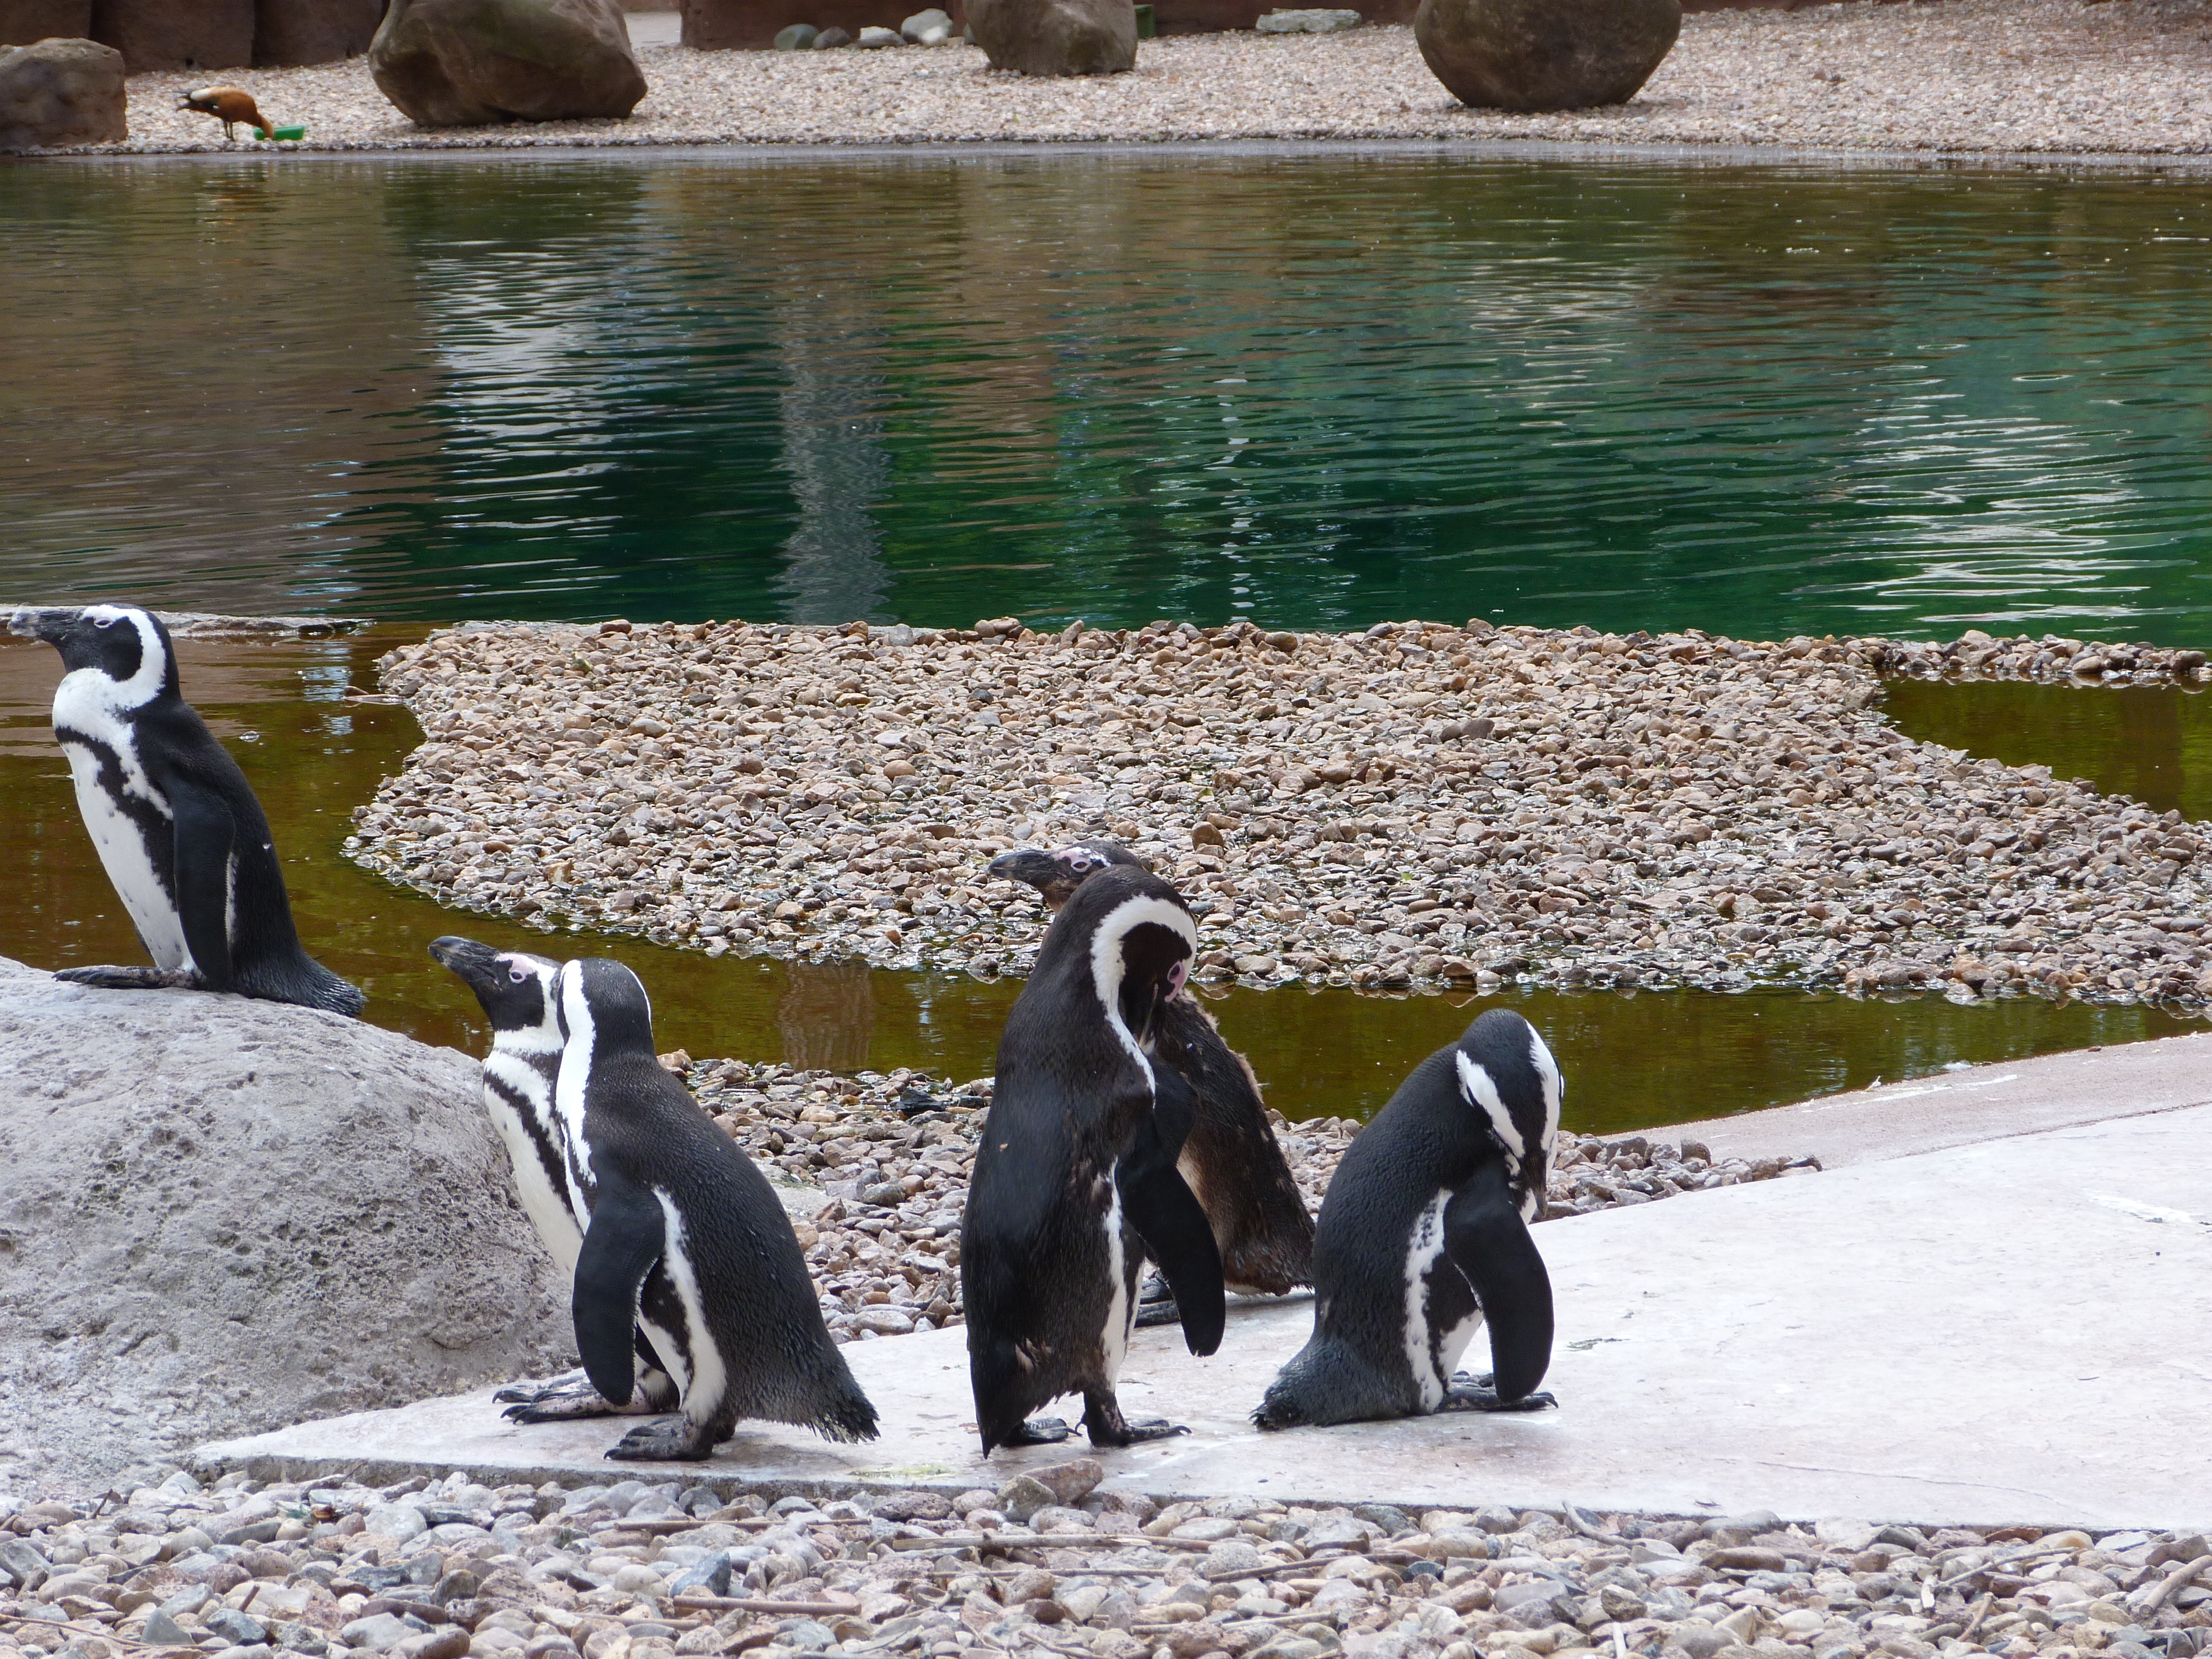
nature, bird, animal, wildlife, zoo, fauna, penguin, catwalk, animals, vertebrate, penguins, flightless bird, zoological garden